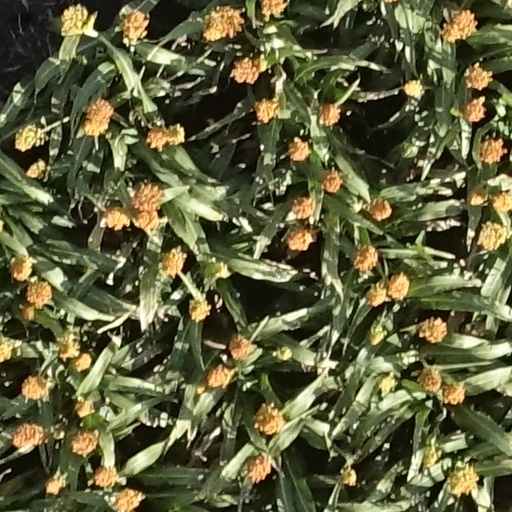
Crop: sorghum